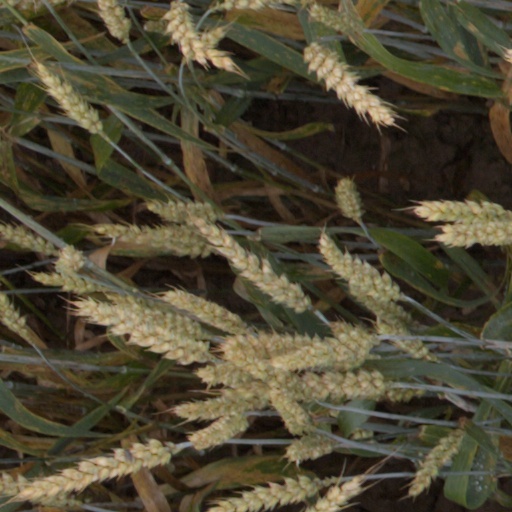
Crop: wheat